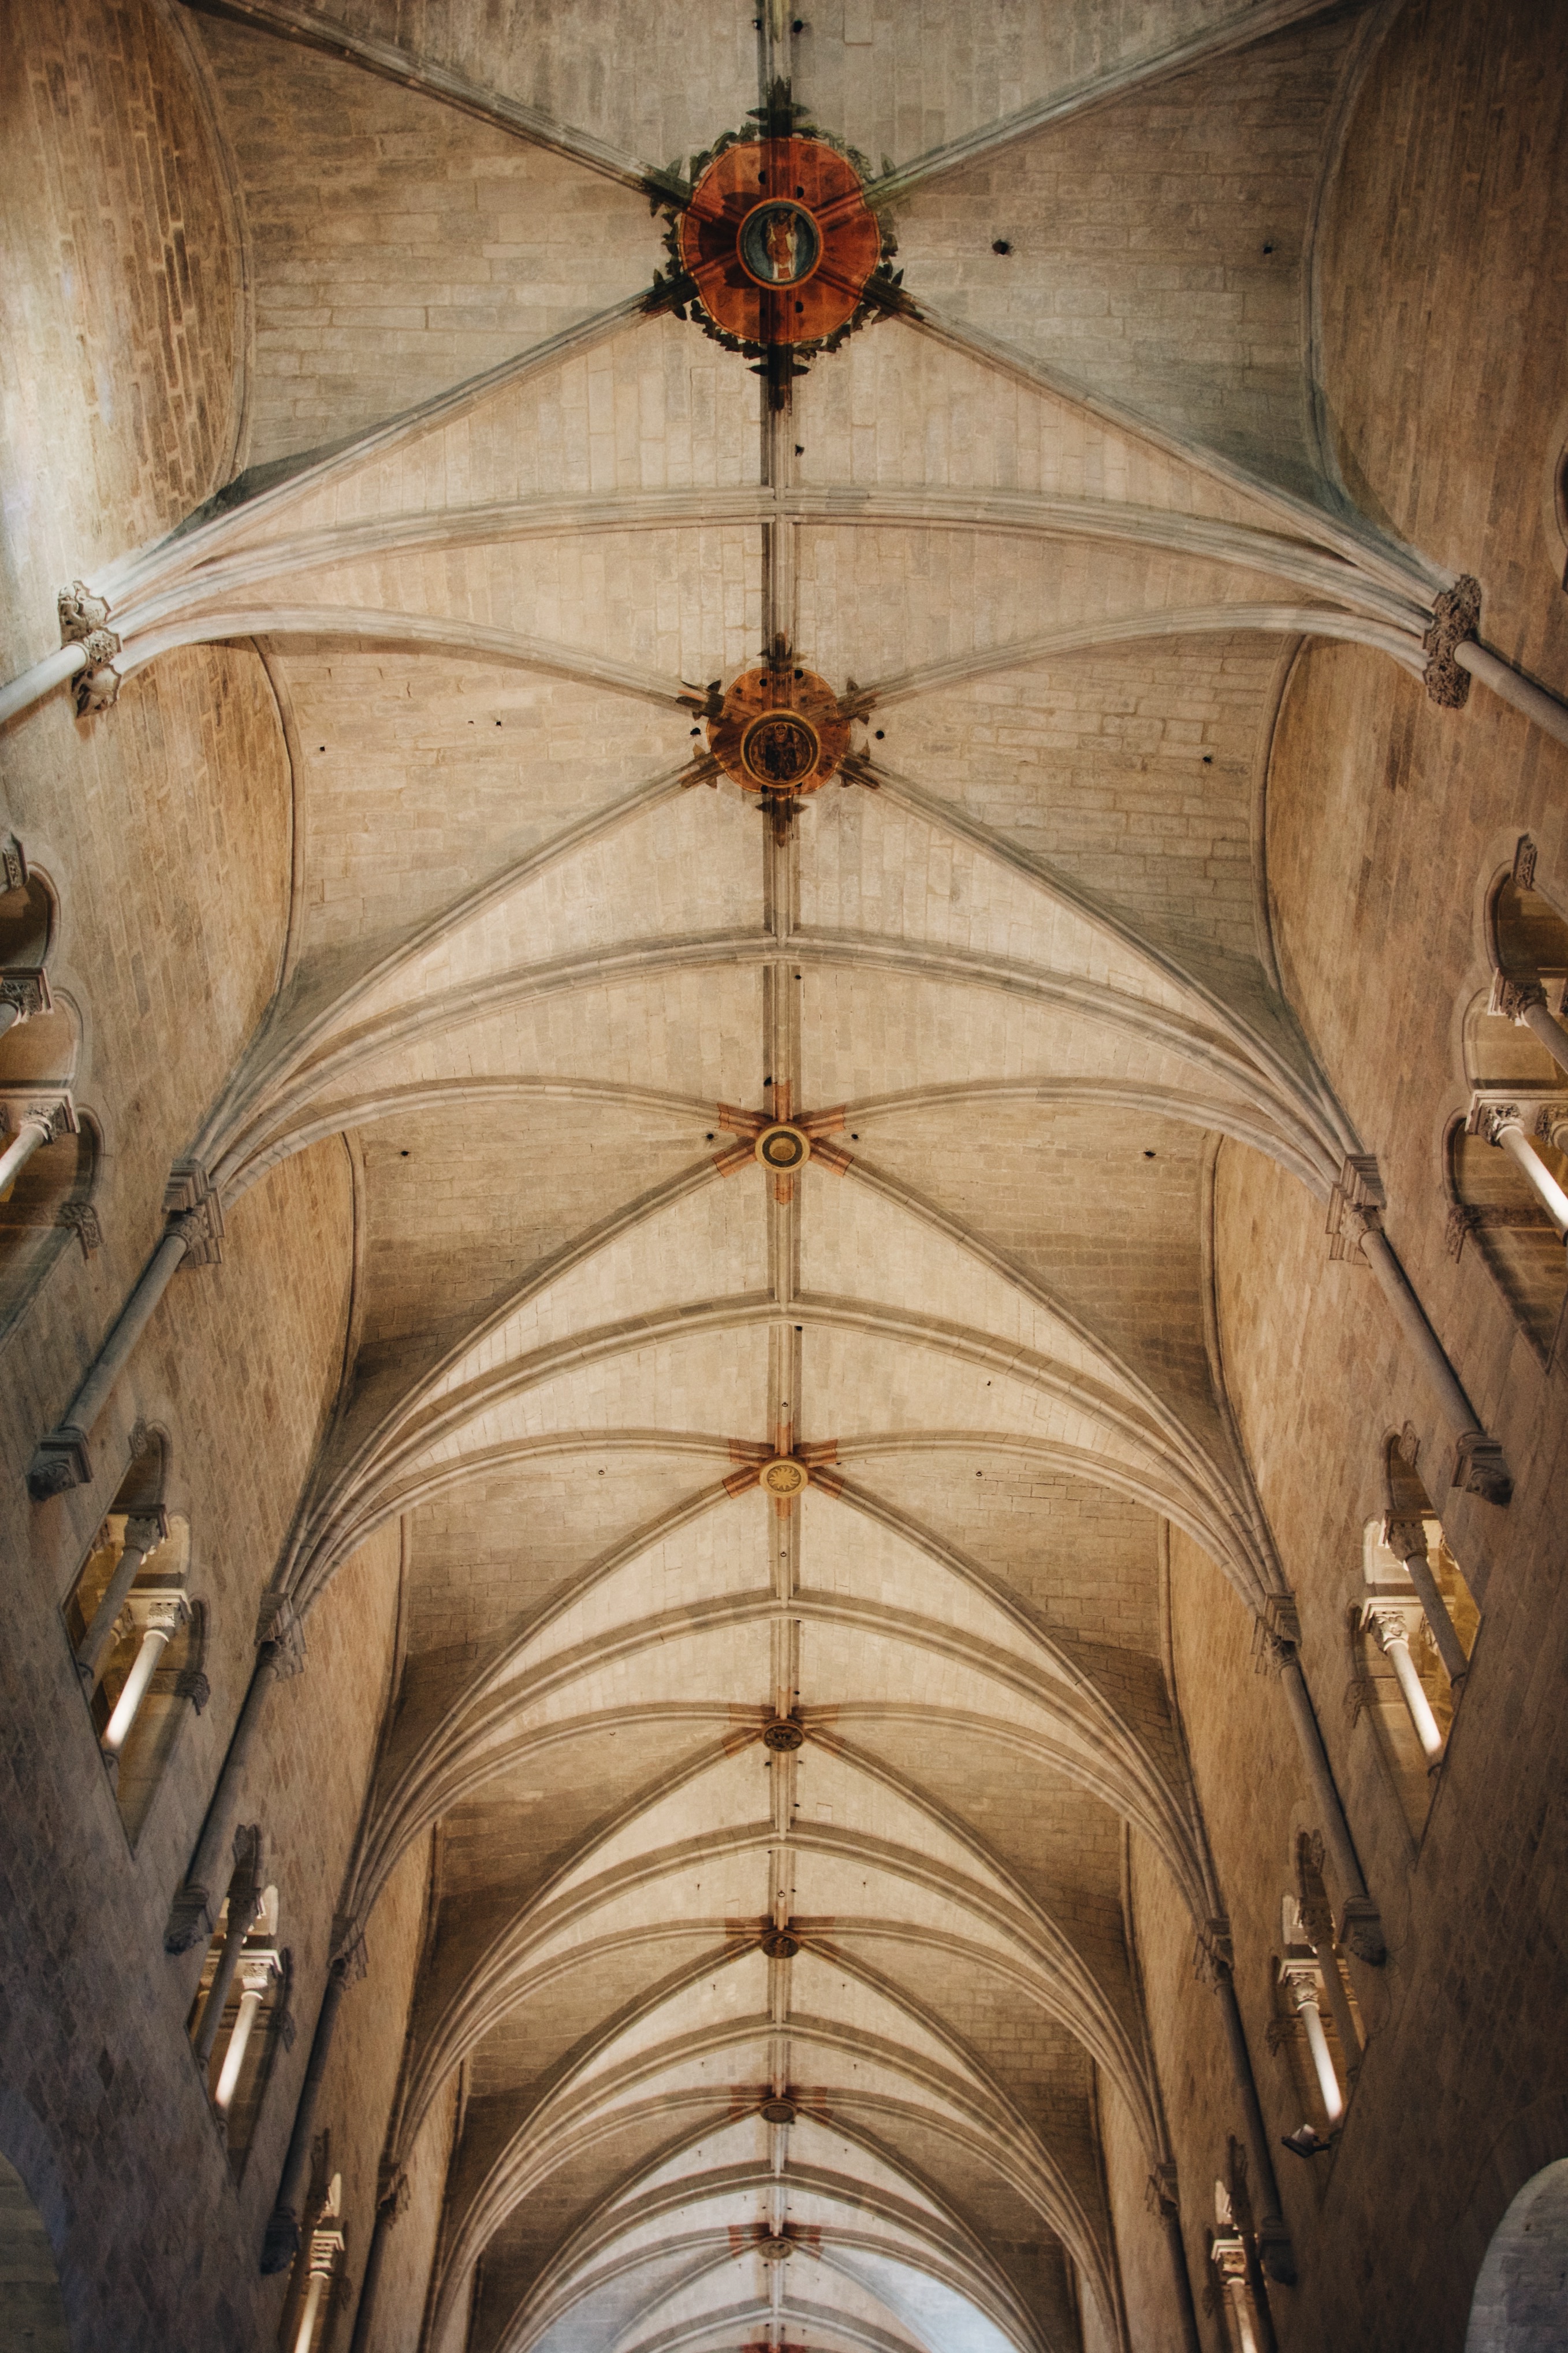
architecture, wood, building, arch, ceiling, column, cathedral, place of worship, sculpture, art, temple, symmetry, vault, dome, carving, gothic architecture, ancient history